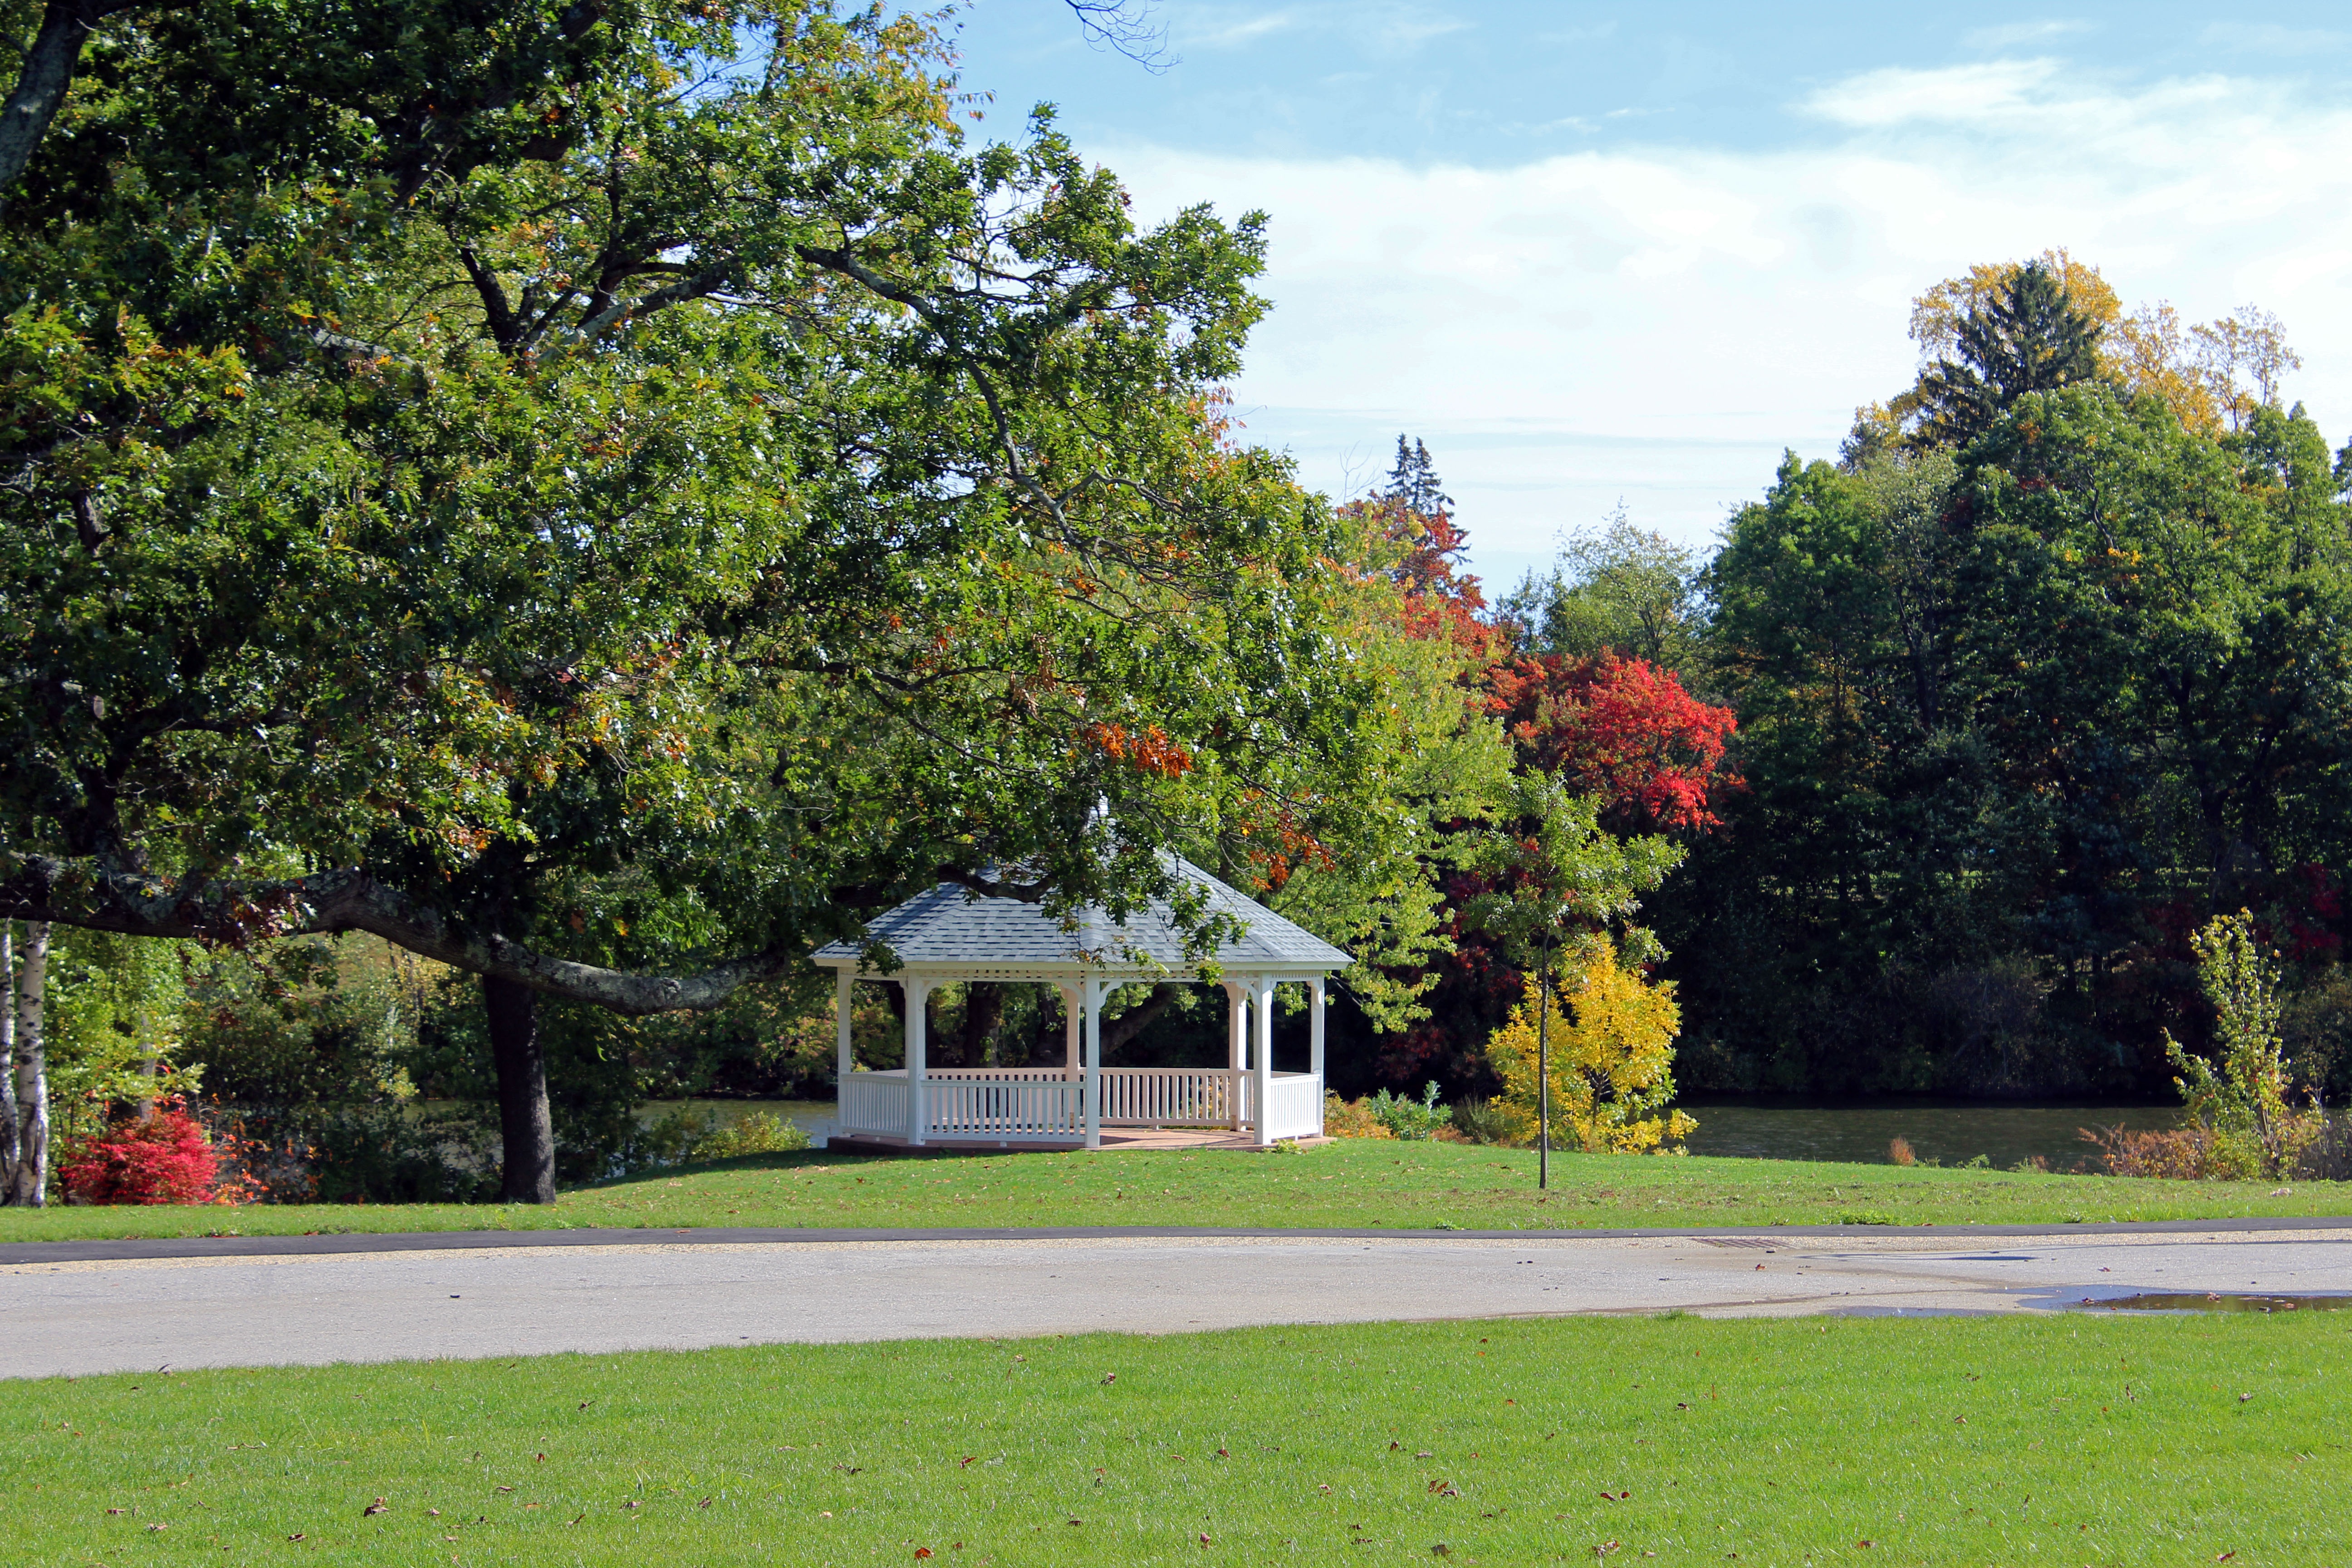
tree, white, lawn, house, leaf, flower, home, summer, suburb, autumn, park, gazebo, garden, trees, estate, yard, afternoon, neighbourhood, rhode island, residential area, clear day, providence, woody plant, botanical center